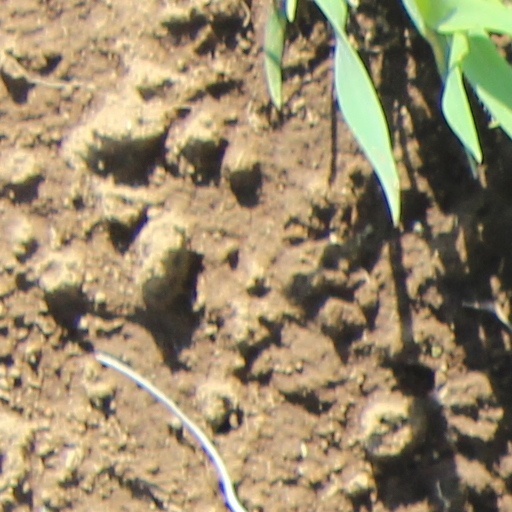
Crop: wheat